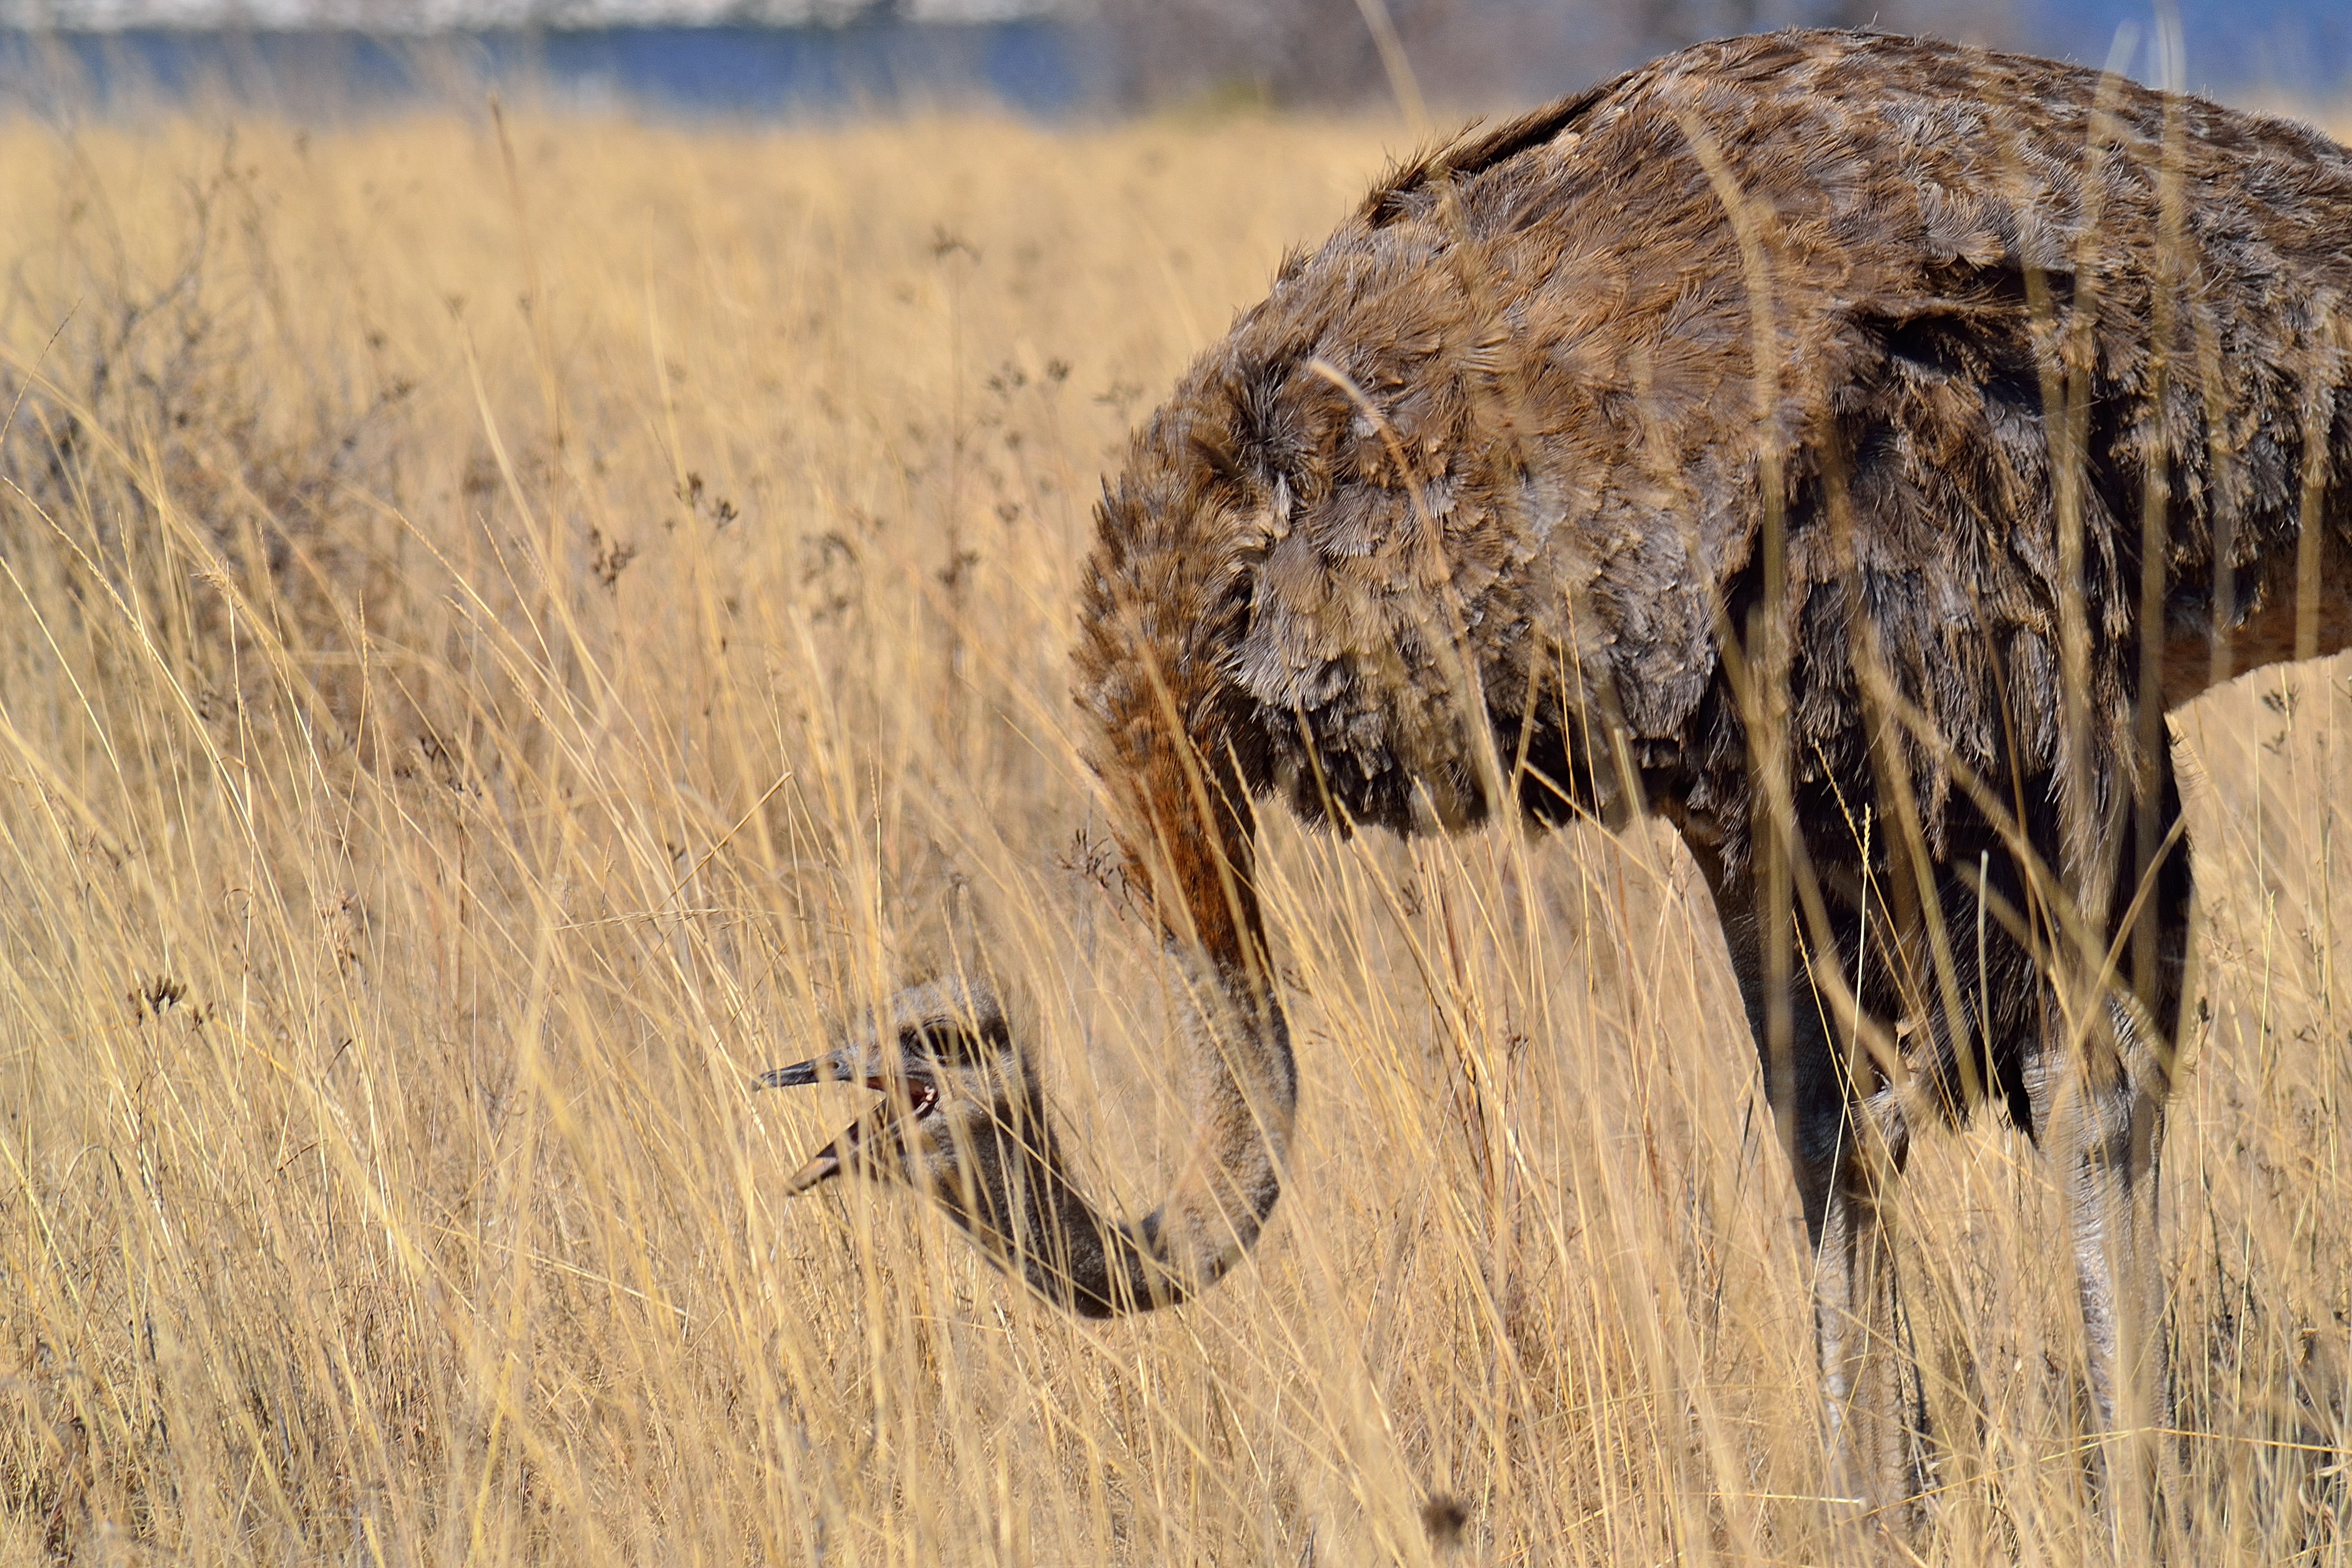
nature, bird, wood, animal, female, wildlife, wild, beak, africa, ostrich, fauna, savanna, neck, eye, head, tall, big, large, safari, south africa, flightless, johannesburg, grass family, female ostrich, rietvlei